Portraits of Odaenathus

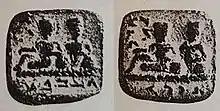
RTP 736: Odaenathus with Hairan "(right)" and with Vaballathus "(left)"

With seven known pieces, this series in the National Museum of Damascus depicts two men reclining on a couch in priestly attire on each side. On one side, the name of Odaenathus' eldest son Hairan (I) is inscribed under the couch. Several scholars, including Udo Hartmann, maintain that HairanI is Herodianus, and the latter is the Greek version of the local name. The historian David S. Potter argued that the Hairan on tessera RTP 736 is HairanII (a younger son of Odaenathus, whom Potter identified with Herodianus). On the other side of the tessera, the name of Vaballathus is inscribed; on both sides, the name of Odaenathus is inscribed to the left of the men. The tesserae depict the king on both sides, his eldest son on one side and his eventual successor on the other. Since no royal attributes are shown, the tesserae might date to the late 250s.